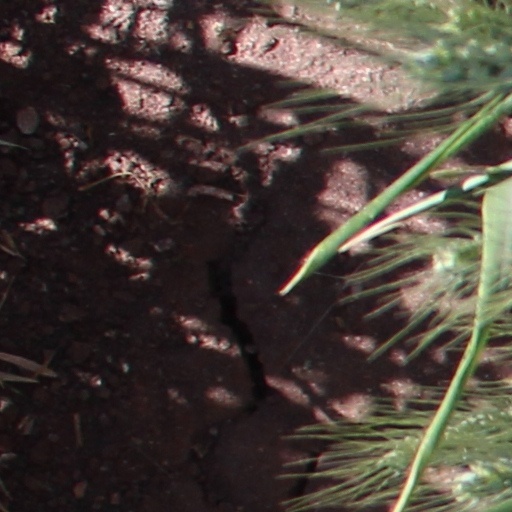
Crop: wheat